Tarenni Colliery

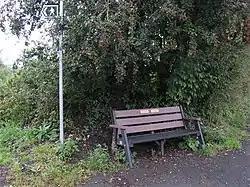
Bench in the village of Cilybebyll, in memorial for Primrose Colliery disaster of 1858, which claimed the lives of 14 miners (men and boys) and 7 horses

On 13 October 1858, when the Primrose Colliery was owned by Morgan and Lewis, fumes of an engine boiler suffocated 14 men and boys, and 7 horses.